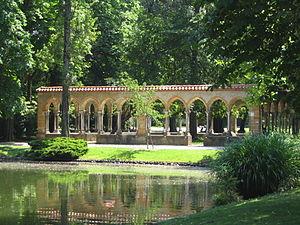
Auteur: fr:Utilisateur:Leland sous GFDL, 2004.